The Time with You

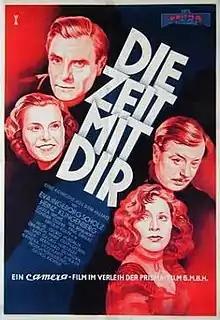

The Time with You is a 1948 German drama film directed by George Hurdalek and starring Eva Ingeborg Scholz, Heinz Klingenberg and Gisela Trowe. It was made at the Bavaria Studios in Munich. The film's sets were designed by the art director Gerhard Ladner.